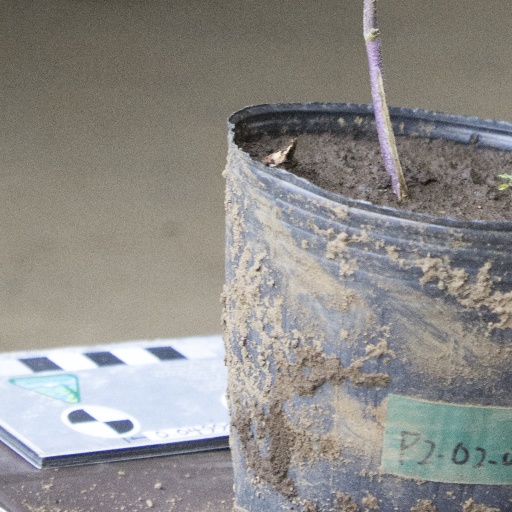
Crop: soybean